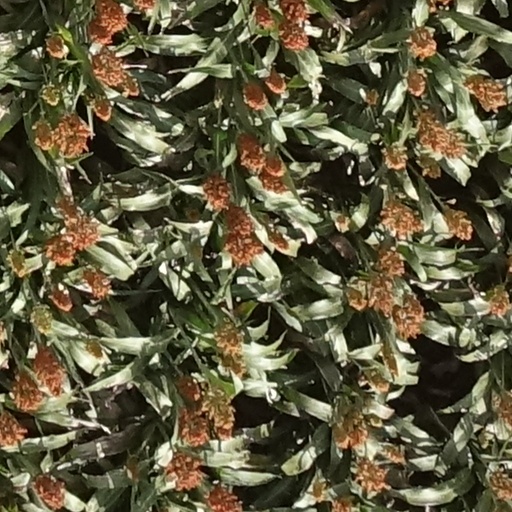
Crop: sorghum